Malaria

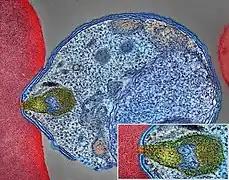
Malaria parasite connecting to a red blood cell

Malaria is a mosquito-borne infectious disease that affects vertebrates and "Anopheles" mosquitoes. Human malaria causes symptoms that typically include fever, fatigue, vomiting, and headaches. In severe cases, it can cause jaundice, seizures, coma, or death. Symptoms usually begin 10 to 15 days after being bitten by an infected "Anopheles" mosquito. If not properly treated, people may have recurrences of the disease months later. In those who have recently survived an infection, reinfection usually causes milder symptoms. This partial resistance disappears over months to years if the person has no continuing exposure to malaria. The mosquitoes themselves are harmed by malaria, causing reduced lifespans in those infected by it.